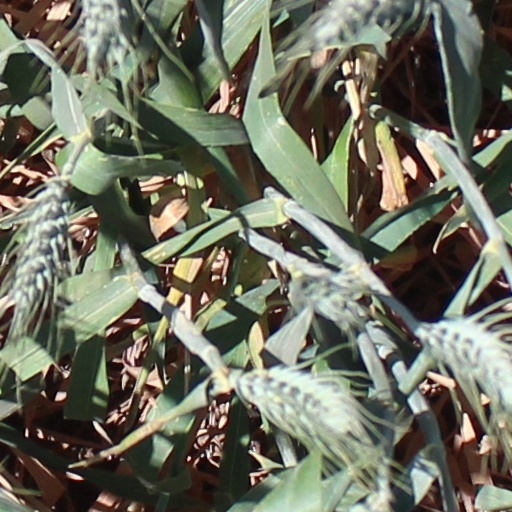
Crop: wheat